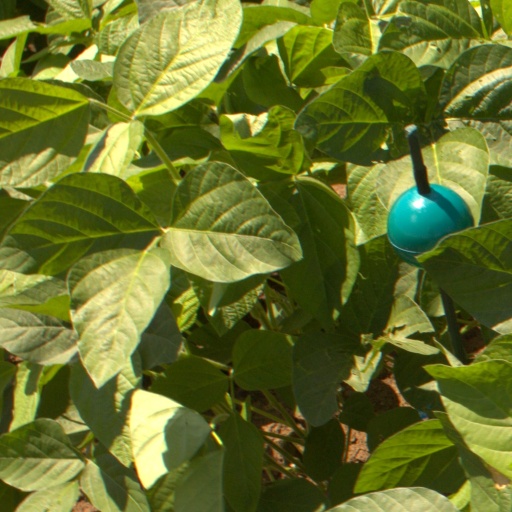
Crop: soybean